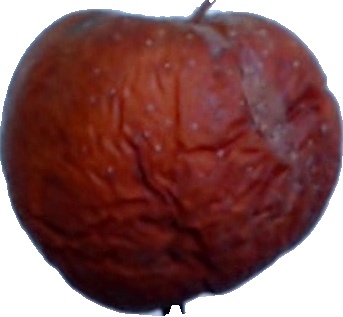
Label: apple_rotten_1